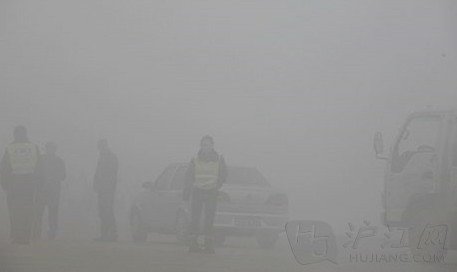
Weather: foggy or hazy